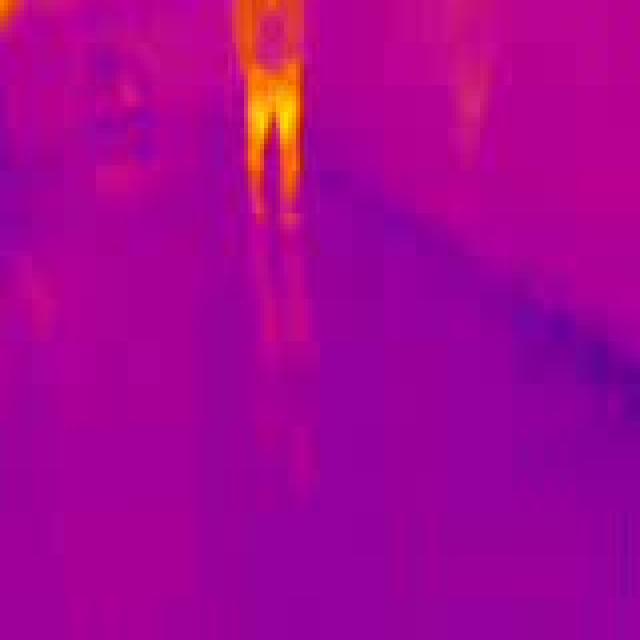
Detected objects:
label: person